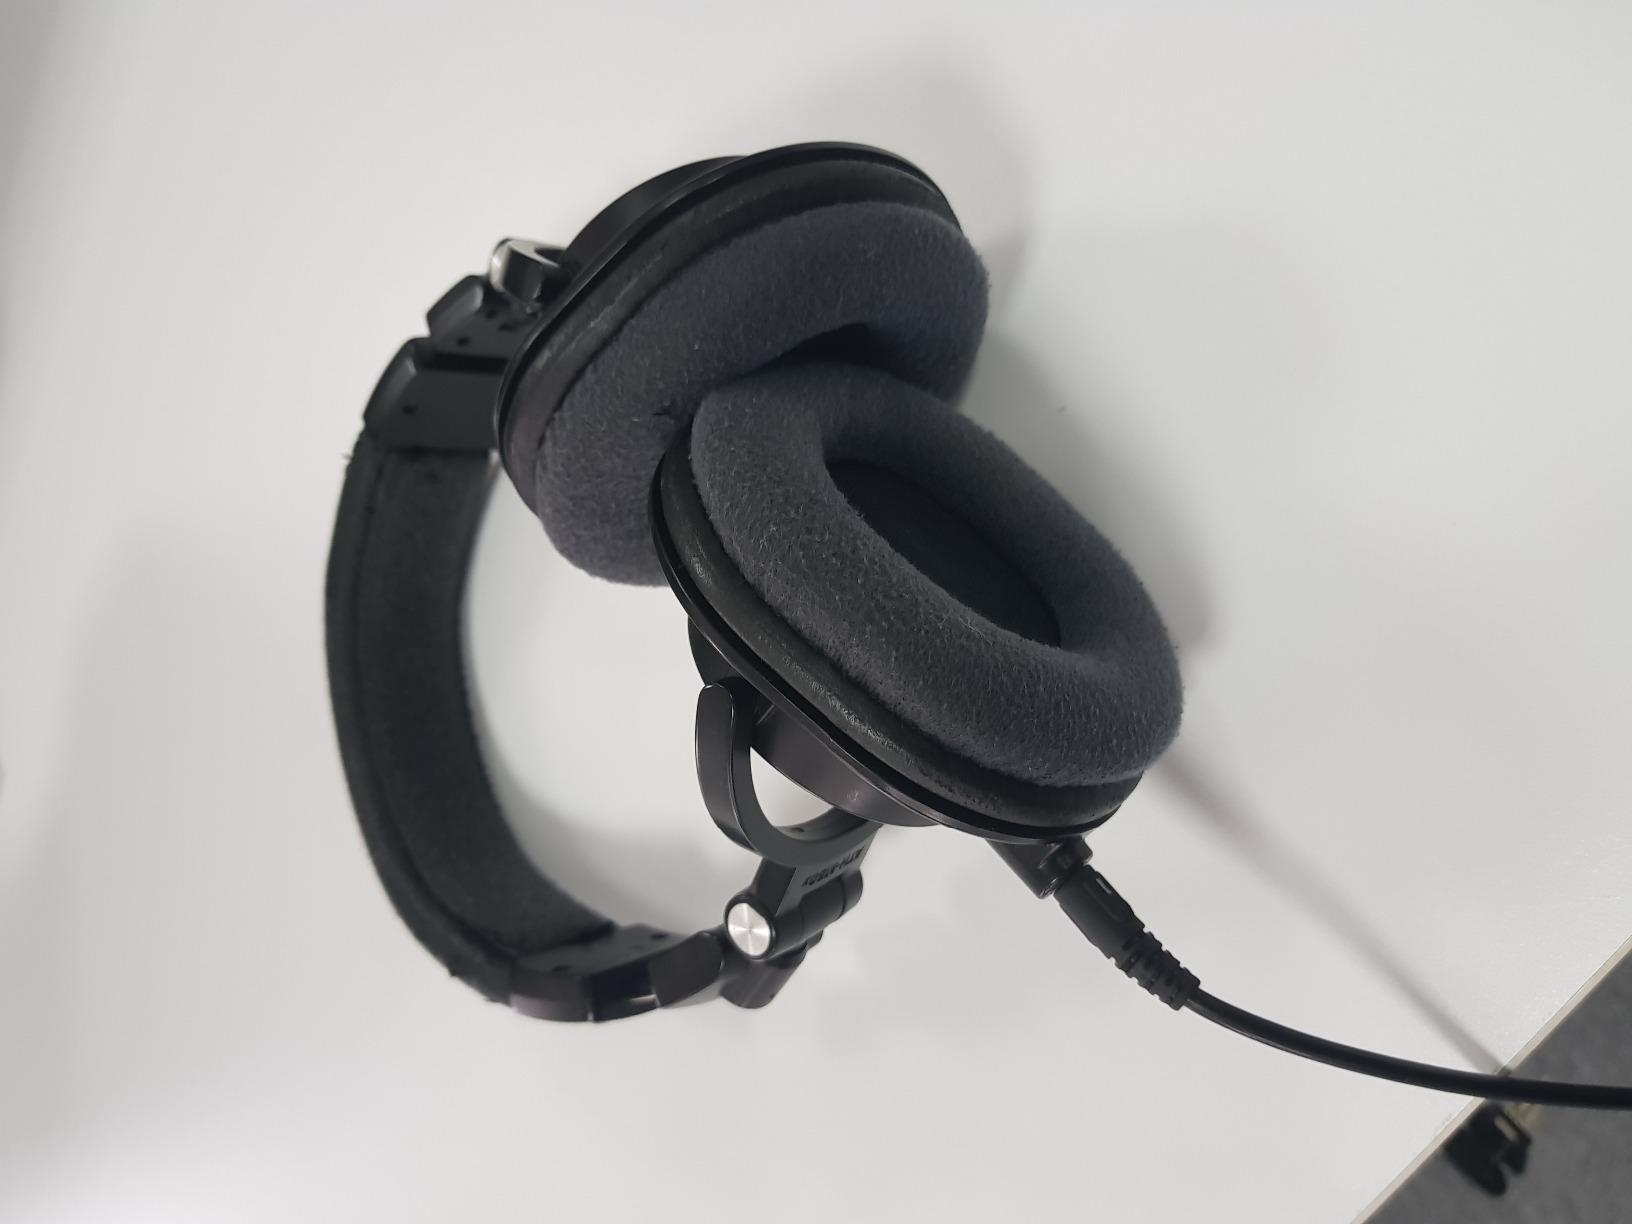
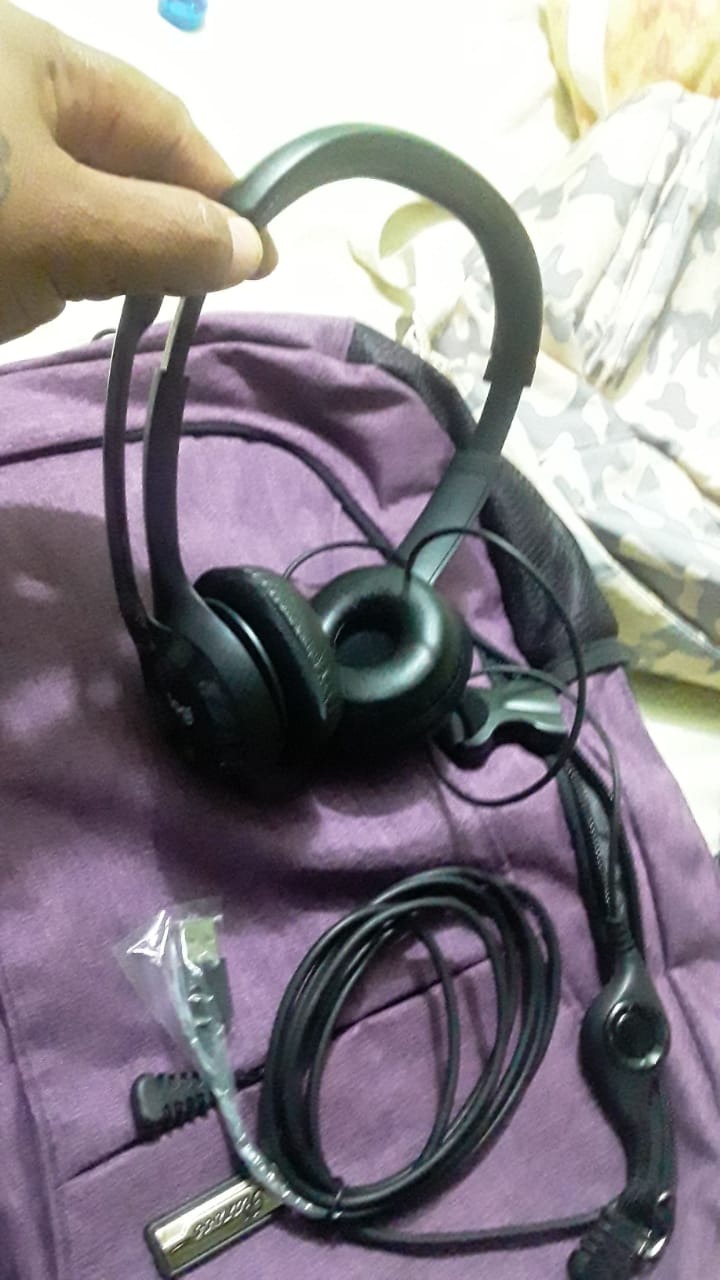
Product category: headphones
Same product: no